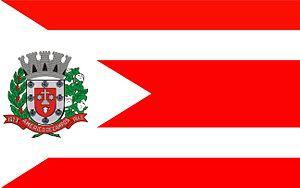
Américo de Campos est une municipalité brésilienne de la microrégion de Votuporanga.